Allegra Fuller Snyder

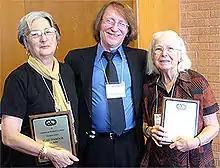
Allegra Fuller Snyder (right) and Elsie Ivancich Dunin (left) after receiving the 2006 CORD Award for Outstanding Leadership in Dance Research from CORD president Ray Miller (center)

Allegra Fuller Snyder (August 28, 1927 – July 11, 2021) was an American dance ethnologist (ethnochoreologist), choreographer, professor, and author specializing in dance and culture. Her research focused on dances among Native American nations, particularly the Yaqui, and on dance among several ethnic groups in Africa and Asia. She was Professor Emerita of dance ethnology from the University of California at Los Angeles (UCLA).